Johann Christoph von Ponickau

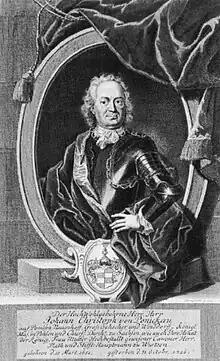
Johann Christoph von Ponickau, engraving by

Johann Christoph von Ponickau (21 March 1652 – 31 October 1726), was a counselor and chamberlain at the Dresden court of the elector of Saxony.